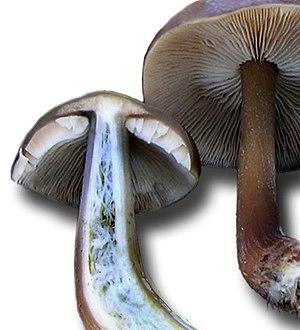
Collybia butyracea, profil et coupe (tige creuse) Magyar: Bunkóslábú fülőke (Rhodocollybia butyracea) elterjedt, gyakori, lombos és fenyőerdőben, júliustól - októberig.
La Collybie savonneuse, ou Collybie beurrée aussi nommée « buttery collybia » ou « butter cap mushroom» pour les anglophones, est une espèce de champignons basidiomycètes. Naguère membre de la famille des Tricholomatacées, cette espèce est maintenant classée dans la famille des Marasmiacées.